City Arts Centre, Dublin

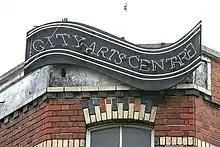
City Arts Centre neon sign at Moss St. location.

Grapevine's artistic programme grew alongside its philosophical awareness and was diverse and multifaceted, taking place within the centre, around the suburbs of Dublin and throughout Ireland. Examples of this diversity include its street theatre programme, directed by Thom McGinty (later to become the Diceman), hair cutting, street fashion design studio, audio art, street events, gigs and random acts of fun in public places. They had an innovative visual arts programme directed for a while by artist John Carson, later of Artangel in the UK. This included early shows by John Kindness amongst others including an exhibition of drawings from the survivors of Hiroshima, organised in association with a young U2.